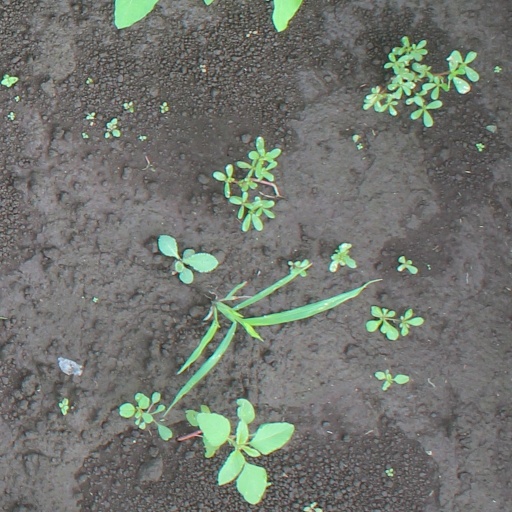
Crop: soybean